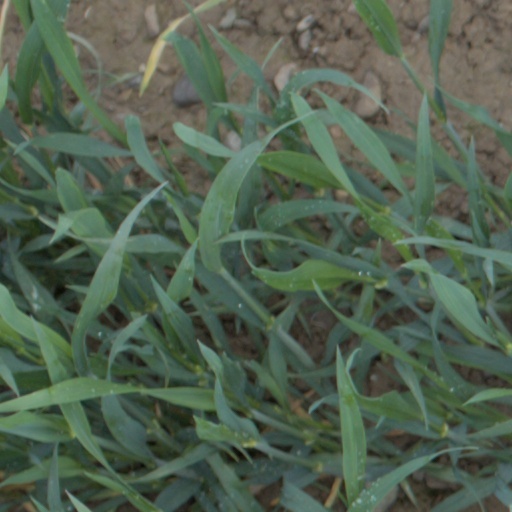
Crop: wheat